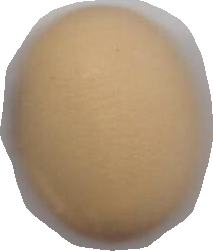
Variety: Anjasmoro